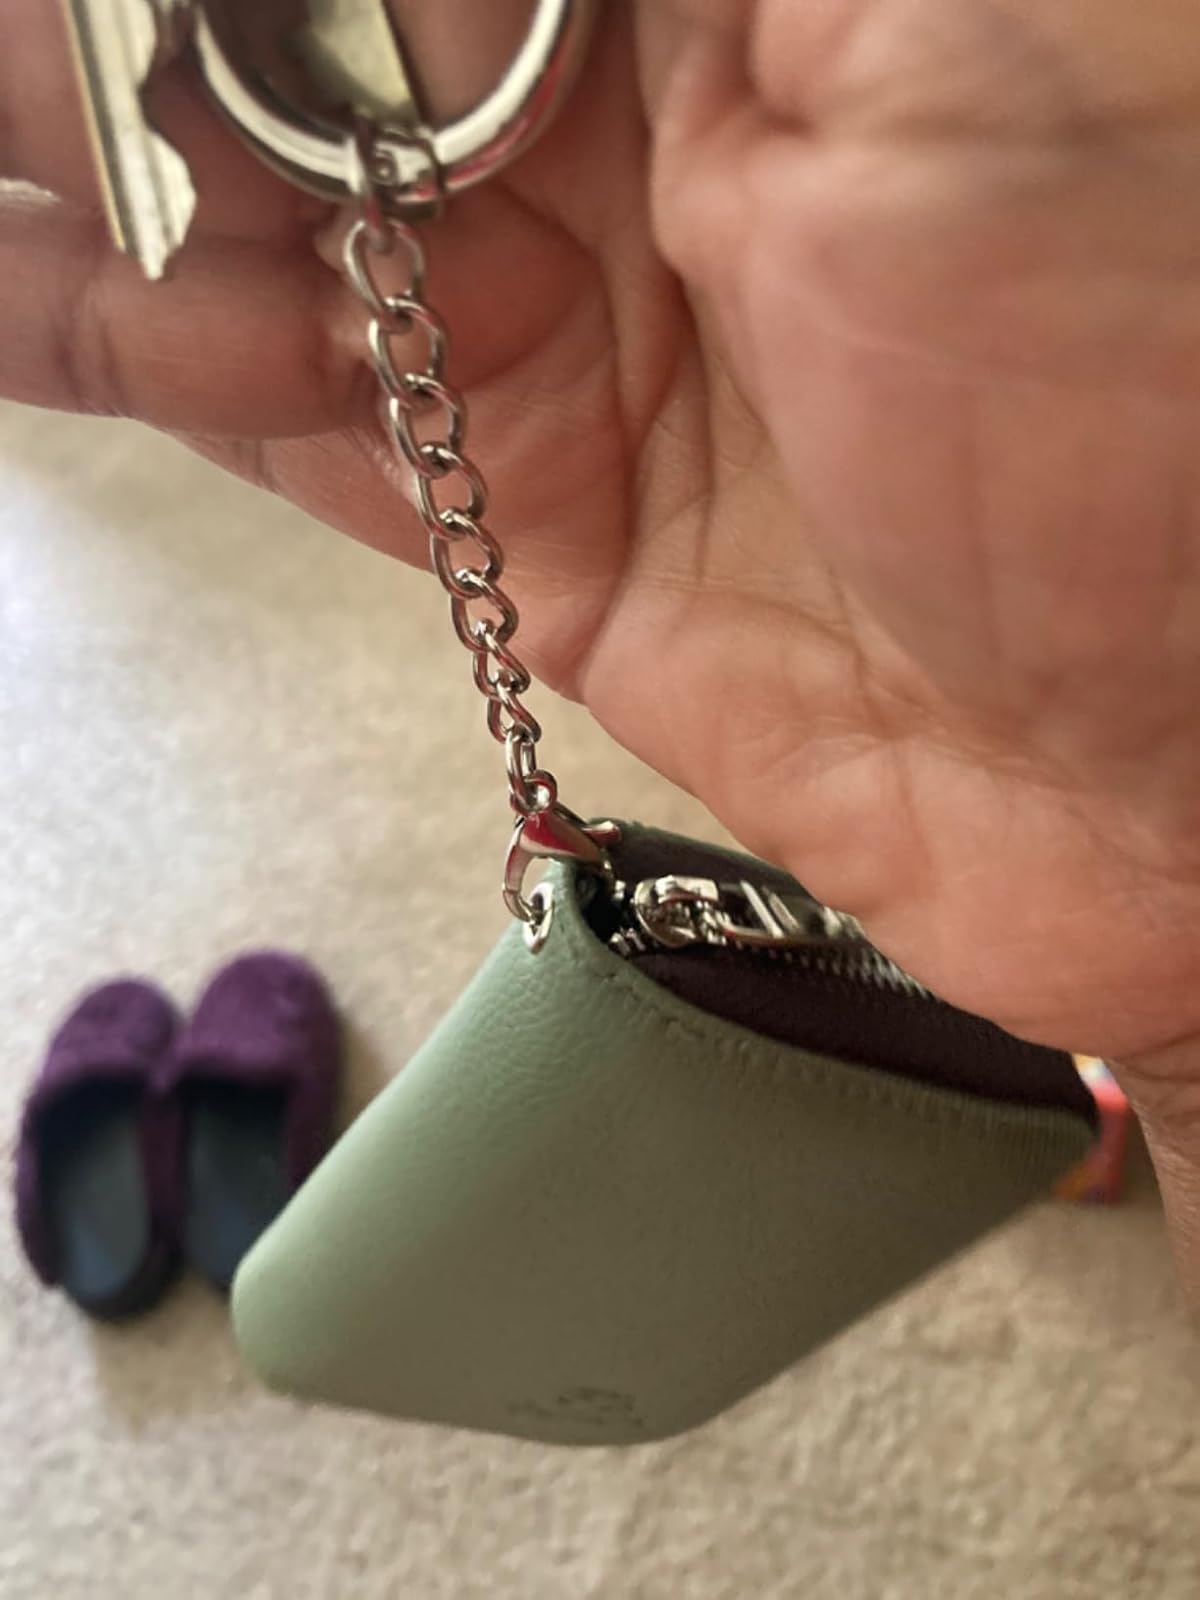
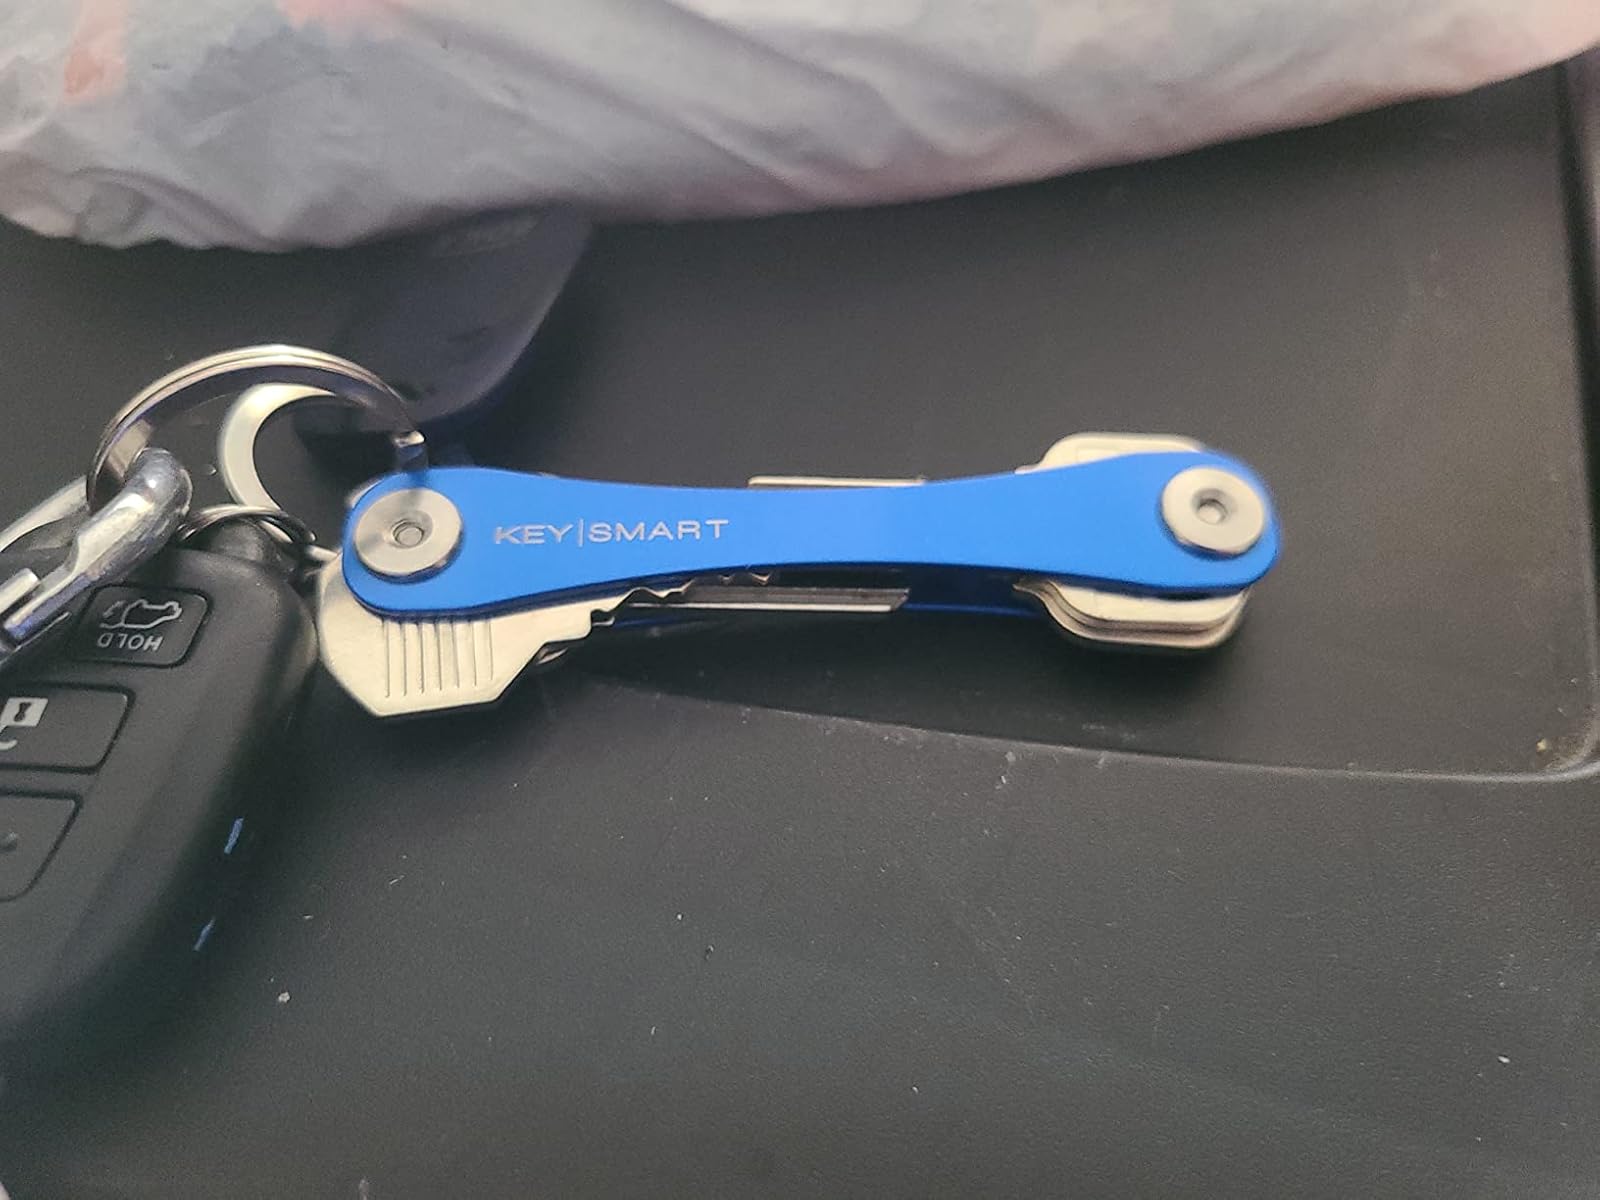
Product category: accessories_keychain
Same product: no